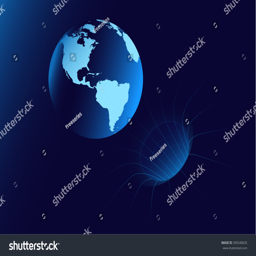
earth falling in the black hole